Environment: real
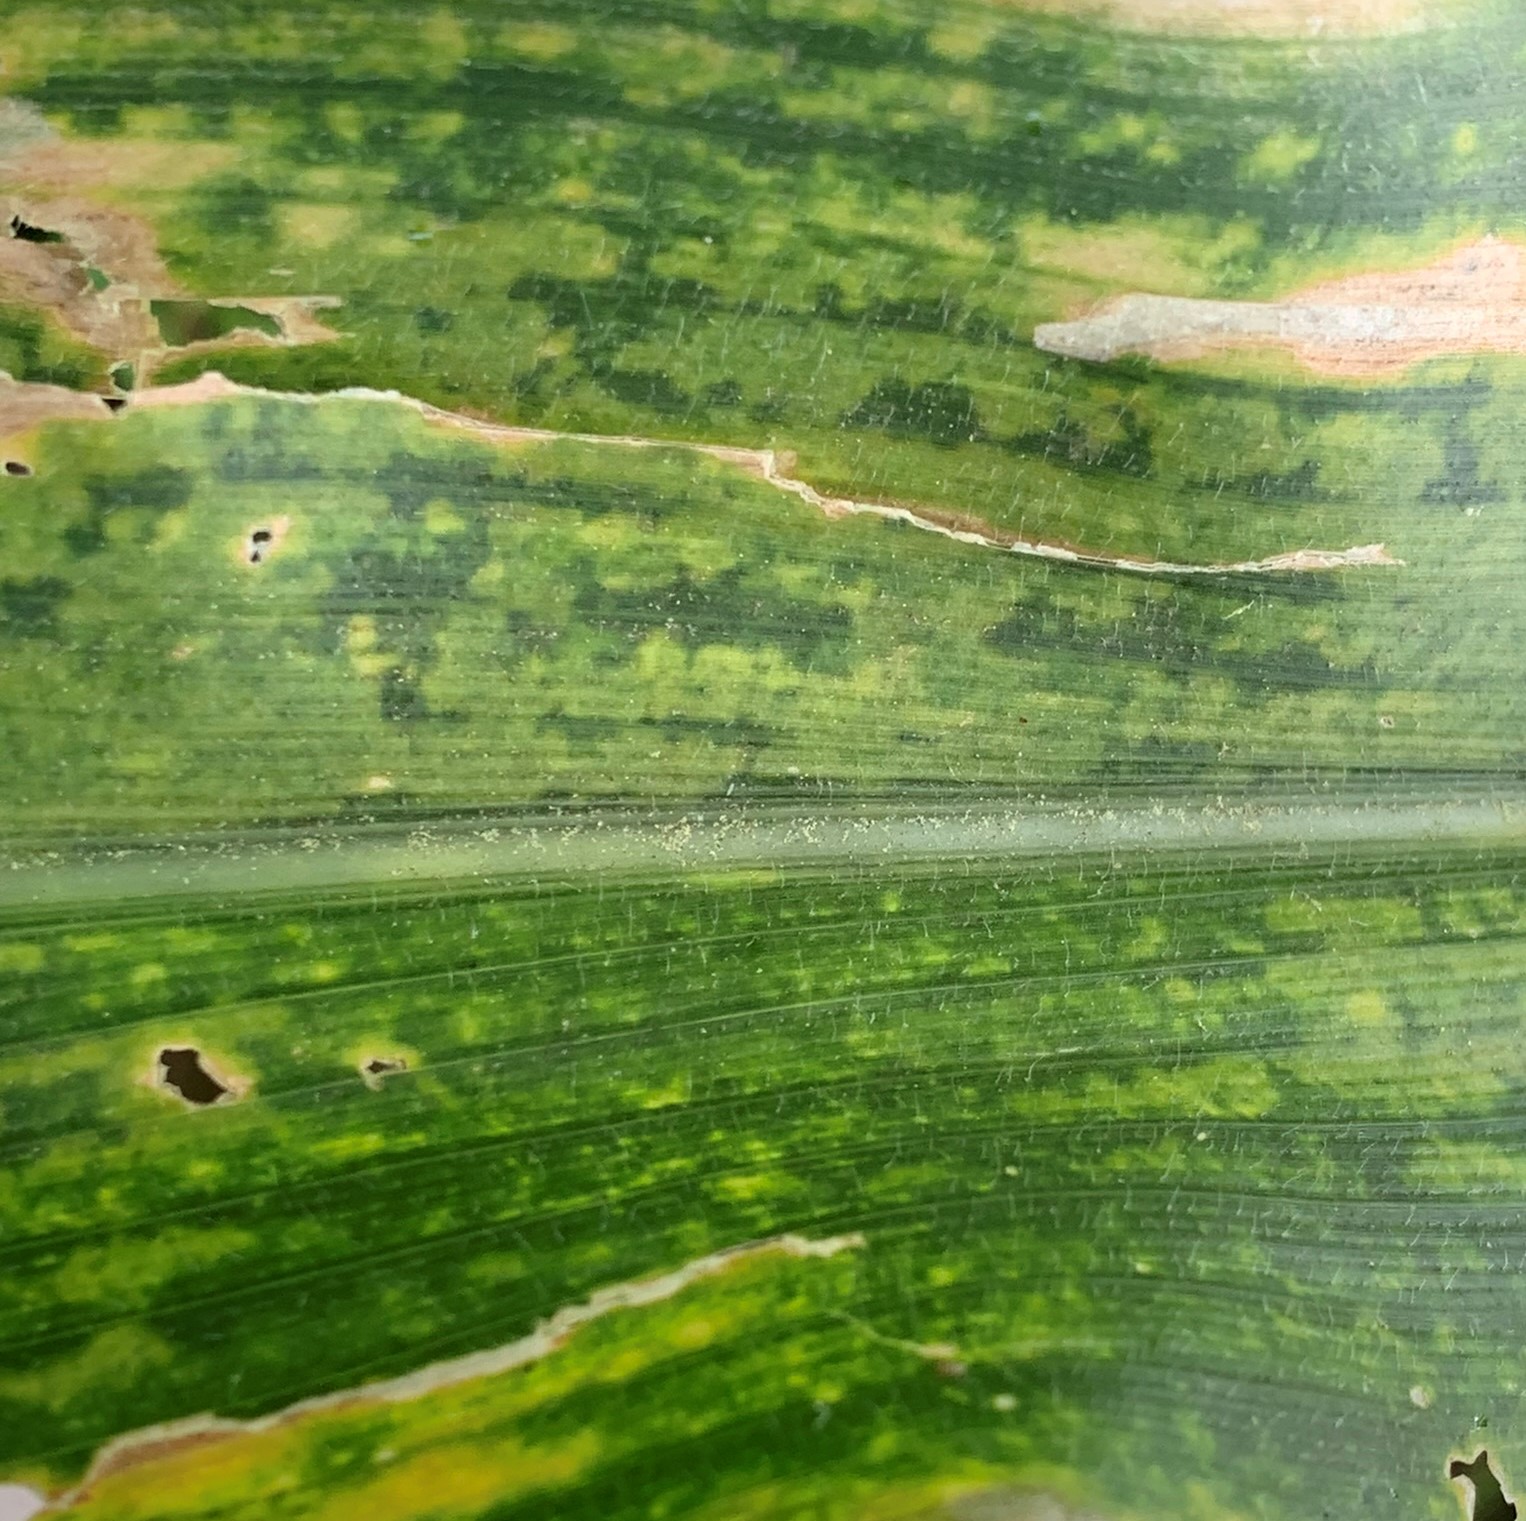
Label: lethal_necrosis